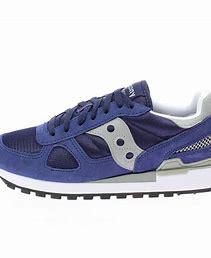
Brand: Saucony
Model: Shadow Original